List of Twin Spica characters

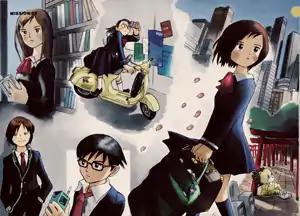
Main characters of the "Twin Spica" manga (clockwise from top right): Asumi Kamogawa, Mr. Lion, Shinnosuke Fuchuya, Shu Suzuki, Marika Ukita, and Kei Oumi.

is the story's main character. After her mother died when she was young, she grew up with her father. She is the only one who can see Mr. Lion, whom she met soon after her mother's death. After meeting Mr. Lion, she becomes resourceful and determined to become an astronaut. When her name is written in kanji (her name is in katakana), "asu" means "tomorrow" (or in this case "future") and "mi" means "look". She is very dedicated to her friends, willing to risk her life to help them. She also seems to enjoy making new friends and making others happy, even those who she has not yet considered her friends, seeing how she offered for Mr. Lion to ride in her rocket when she grew up(even before she officially knew him), and wanted to give one of her eyes to the blind, bandaged woman she met in the spirit world(even though she did know that it was her mother but unable to tell her real name on instructions from lion san to not tell her real name in spirit world). To sum it up, Asumi is kind, resourceful, loyal, and likable.